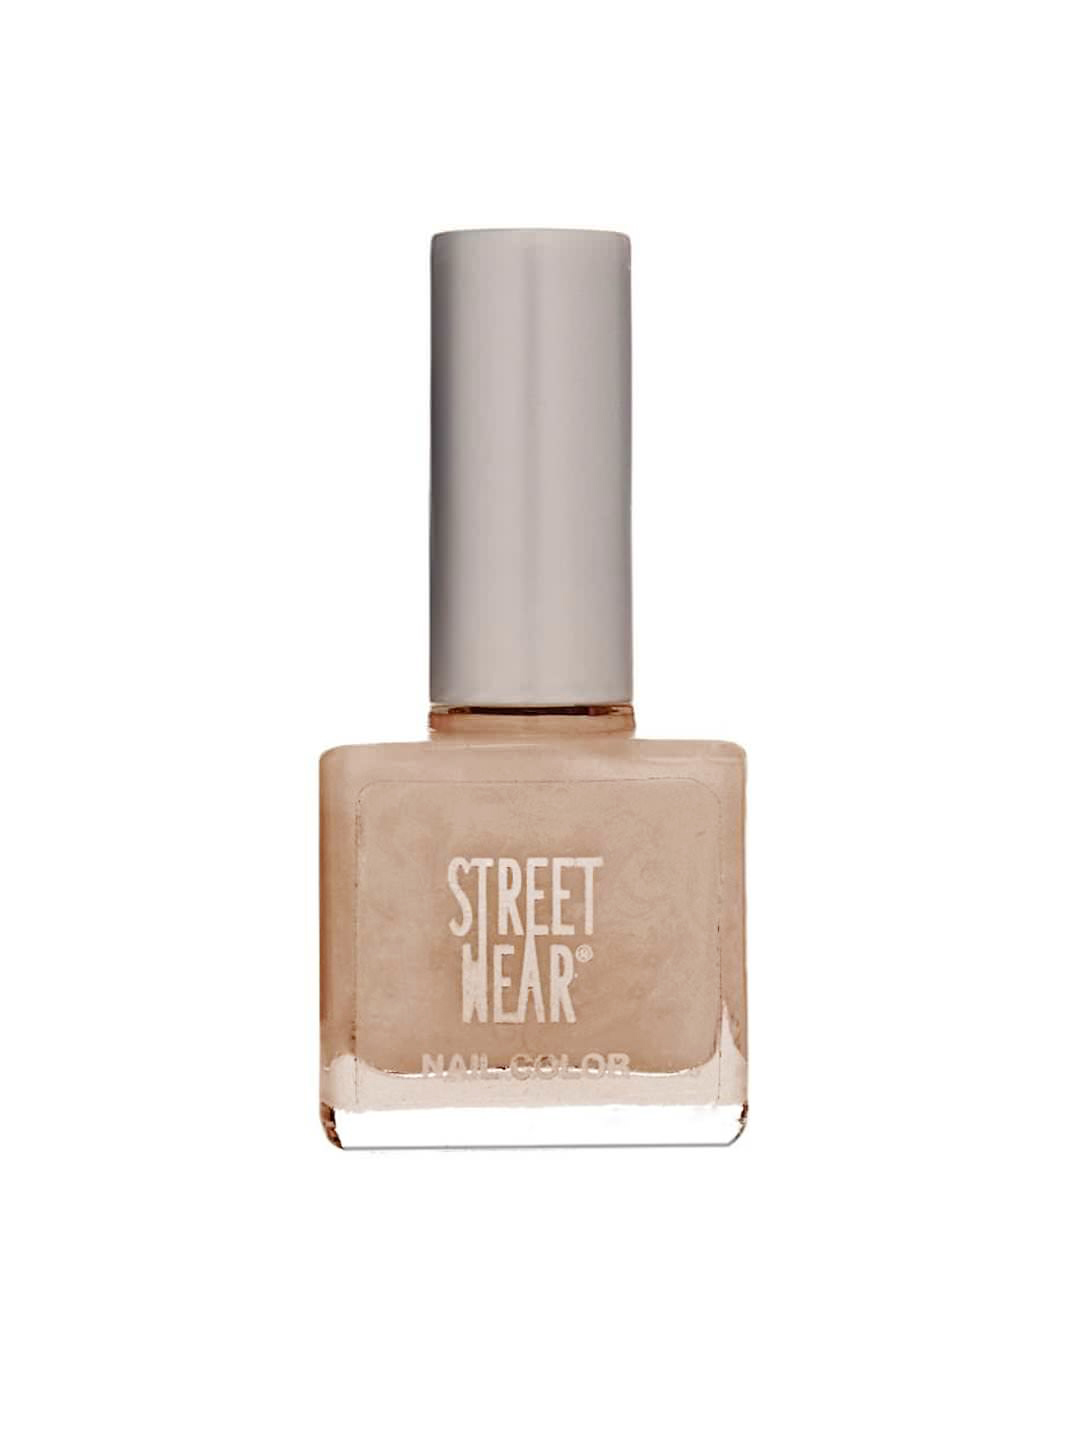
Streetwear Cranberry Nail Polish 07
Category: Personal Care / Nails / Nail Polish
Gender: Women
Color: Nude
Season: Spring 2017
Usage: Casual